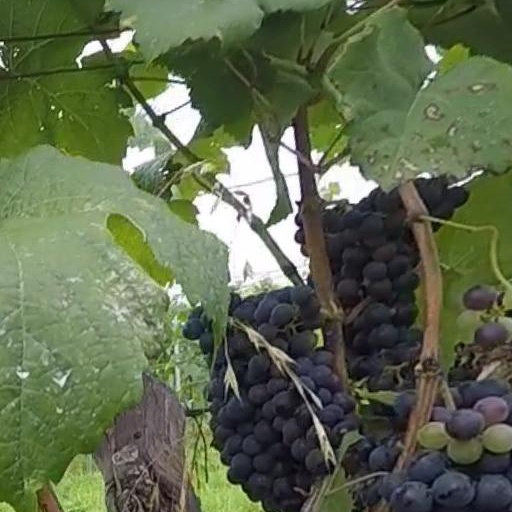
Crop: grape